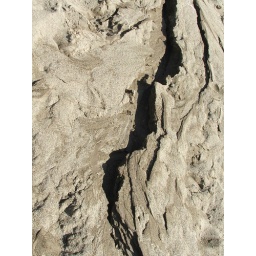
Cool sand canyon carved by a little stream running down to the beach.